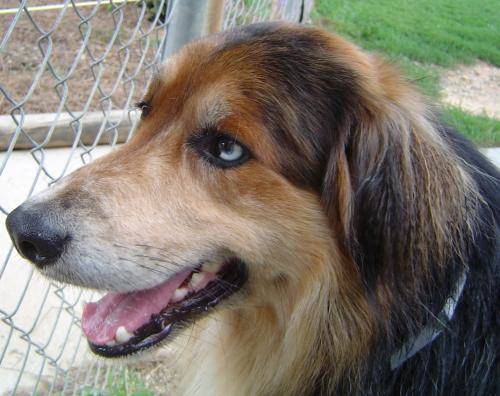
Label: dog